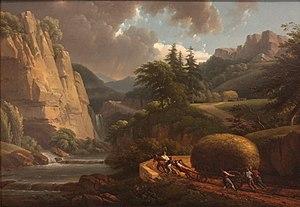
""Les citoyens de Remiremont conduisant les voitures de fourrage à l'armée du Rhin"" par Alexandre-Hyacinthe Dunouy, vers 1794"
Remiremont, en vosgien de la montagne [rmirmo], est une commune française située dans le département des Vosges en région Grand Est. Située sur le piémont vosgien à 400 m d'altitude, elle marque l'entrée dans la moyenne montagne à l'embouchure des hautes vallées de la Moselle, de la Moselotte et de la Cleurie dont l'altitude va croissante.